Imus Cathedral

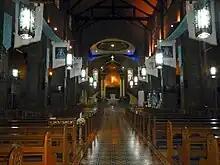
Cathedral interior in 2013

By virtue of the Apostolic Constitution Christi fidelium promulgated by Pope John XXIII on November 25, 1961, Cavite was created a separate bishopric from Manila after more than three hundred years. On April 26, 1962, the Diocese of Imus was formally erected and established. The then parish church of Imus was chosen to become the cathedral of the diocese, the seat of the bishop of Cavite, with the Virgin Mary under her title "Our Lady of the Pillar", its titular patroness. The first leader of the diocese and bishop of Cavite is Artemio Casas, originally from Meycauayan, Bulacan.